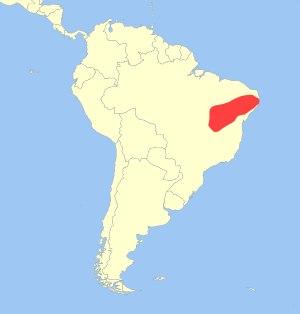
Le Tatou à trois bandes du Brésil est une espèce de tatous, des mammifères de la famille des Dasypodidés. Surnommé tatu-bola au Brésil, il est endémique de ce pays où l'espèce est menacée de disparition par la chasse et la déforestation et on le croyait définitivement éteint quand il a été redécouvert en 1988. Répertorié comme animal vulnérable par l'Union internationale pour la conservation de la nature, ce tatou est extrêmement rare à observer et l'on sait encore peu de choses sur son mode de vie. En 2014, il a été choisi comme mascotte de la coupe du monde de football, nommée Fuleco.